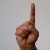
The image shows a hand gesture representing the letter 'D' in Indian Sign Language.